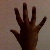
The image shows a hand gesture representing the number 5 in Indian Sign Language.